Sukhoi Su-75 Checkmate

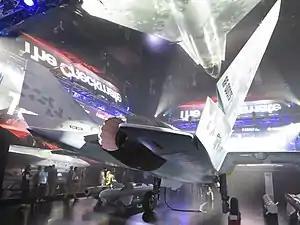
Mock-up of the Checkmate's engine

The powerplant appears to be the Saturn "izdeliye" 30 engine which will also power the Su-57M variant. The "izdeliye" 30 is designed to be 30% lower specific weight than its AL-41F1 predecessor, and up to 18% more effective, with an estimated thrust of 107.9 kN (24,300 lbf) dry and 171.7 kN (38,600 lbf) in afterburner. Once in series production, the "izdeliye 30" engine will have a much longer life span than other Russian engines.